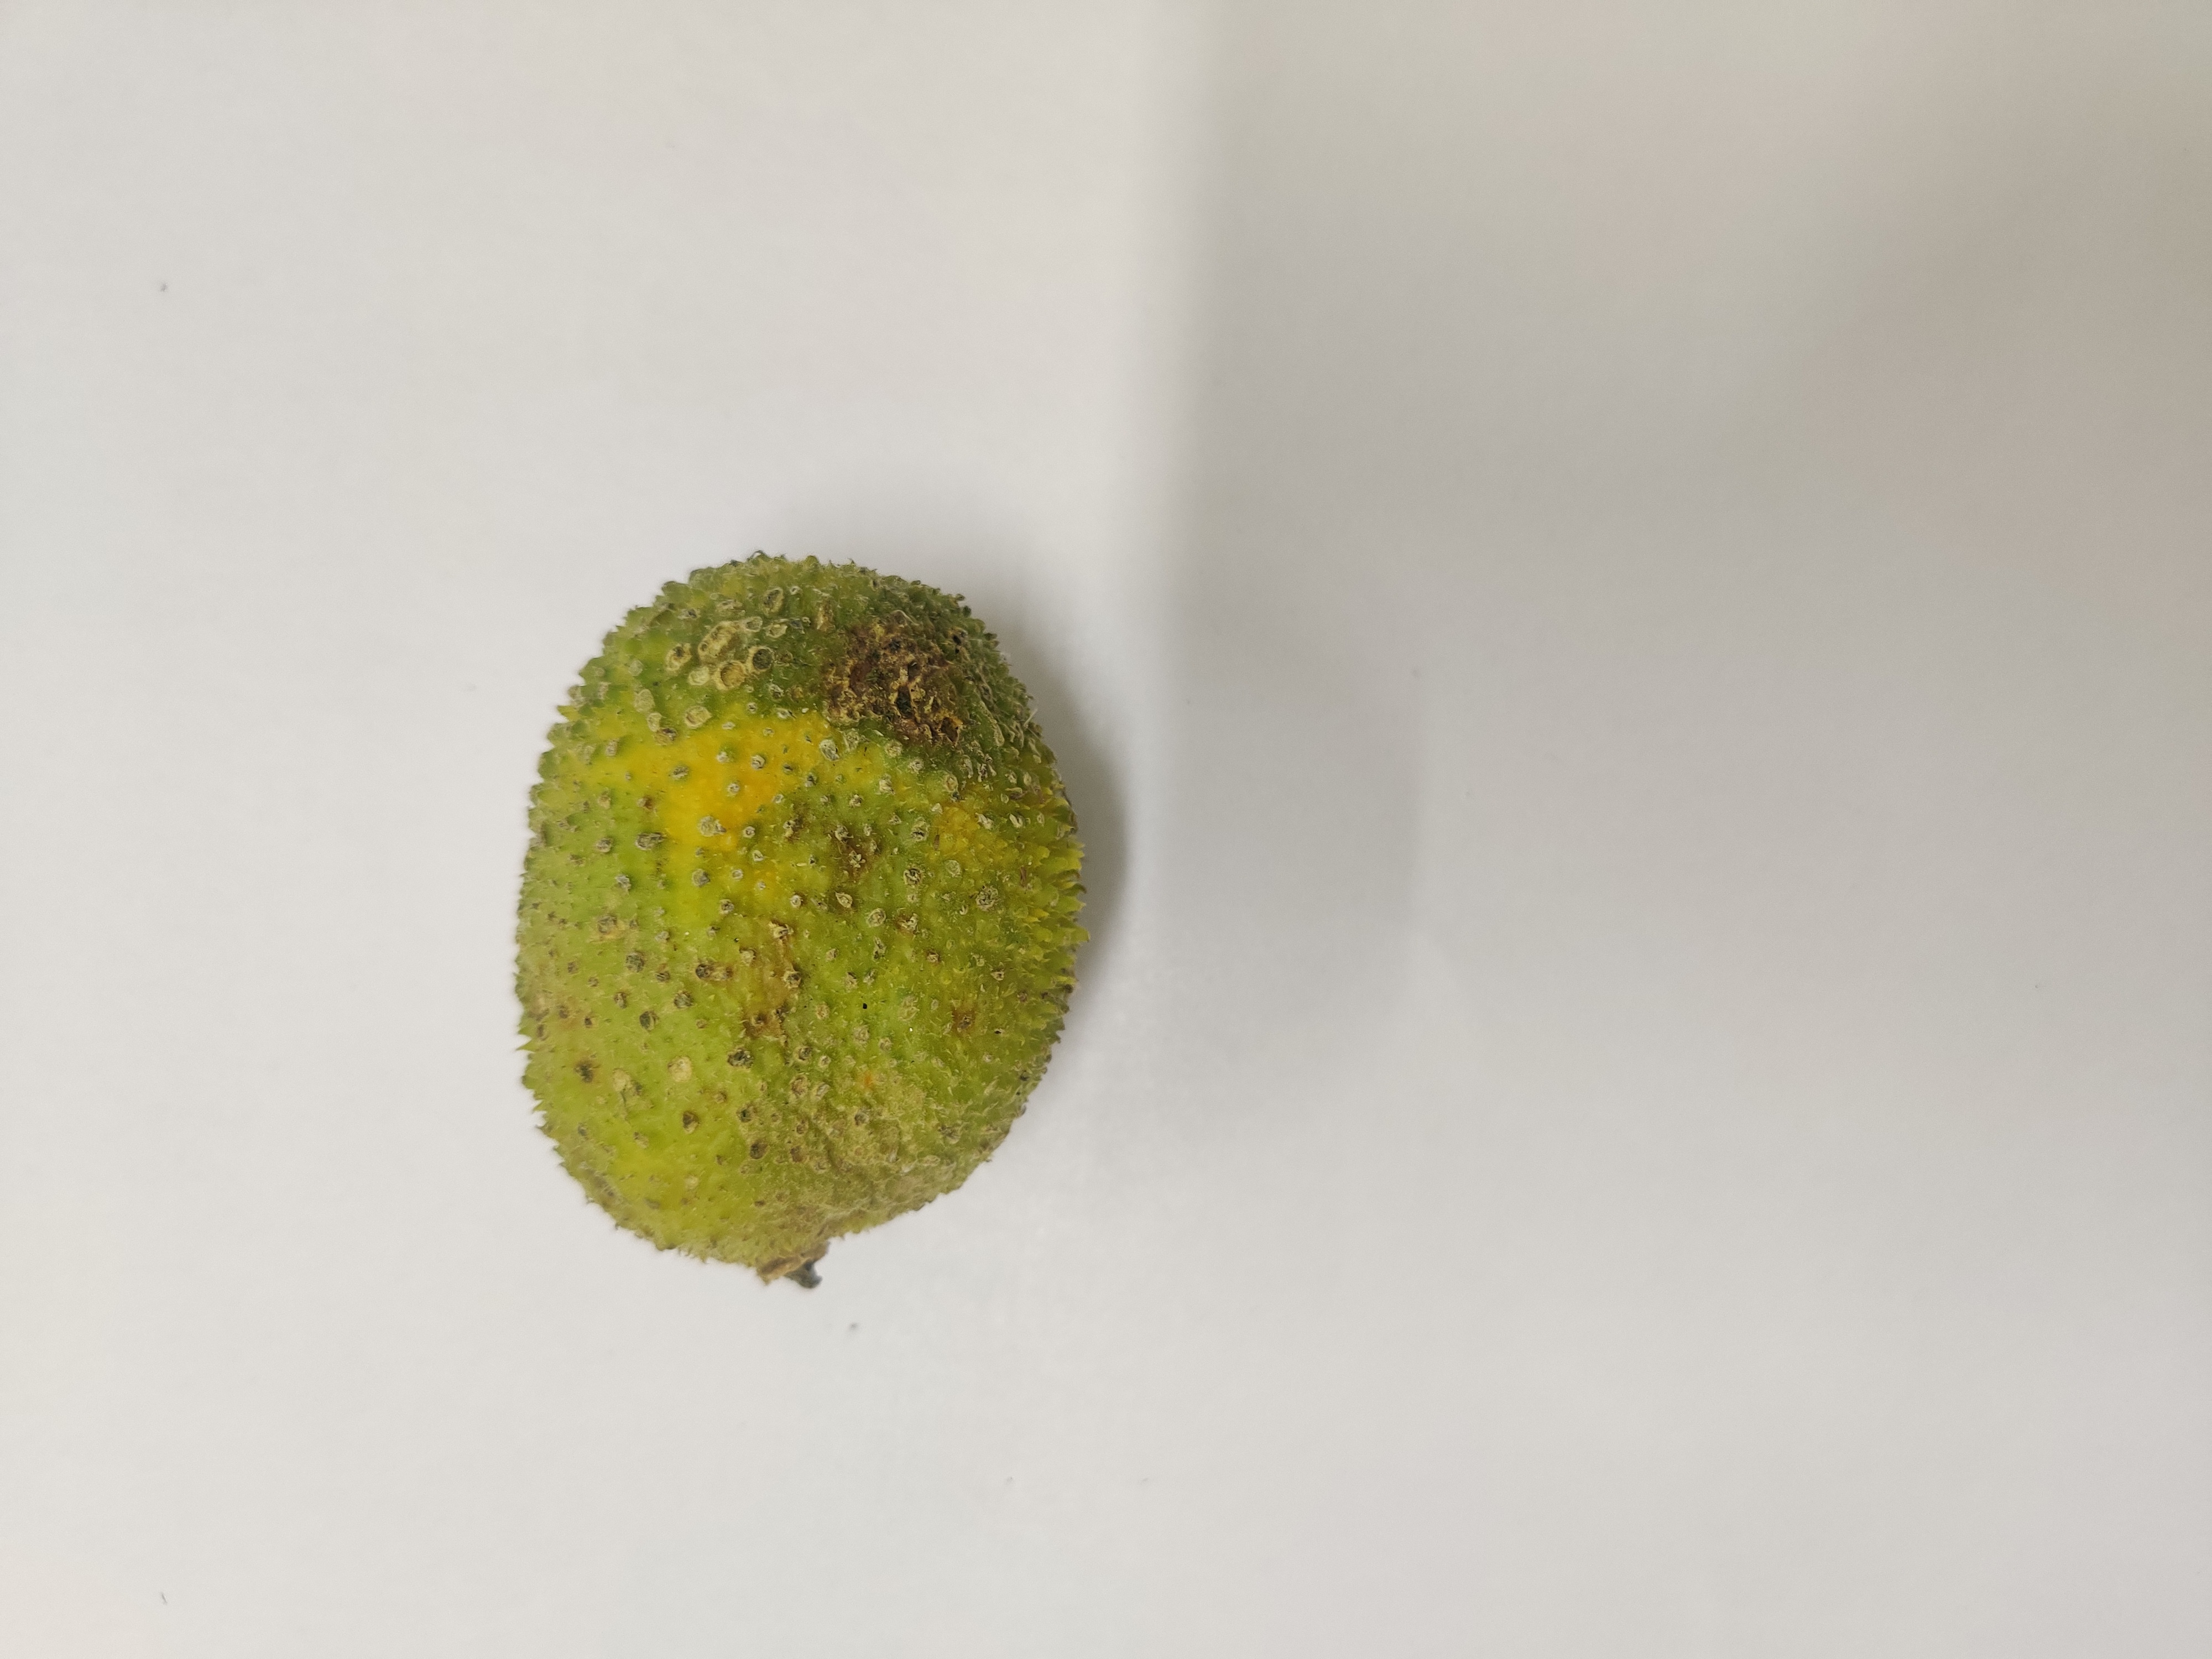
Crop: Spiny Gourd
Condition: Severely Damaged